Philip Game

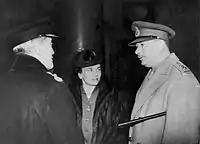
Commissioner Game (left) with the Duke and Duchess of Gloucester at Euston Station on the eve of their departure for Australia in 1945.

Upon his return to Britain, Game served as Metropolitan Police Commissioner from November 1935 until 1945, the last senior armed forces officer to be appointed to that post (with the exception of his immediate successor, a senior civil servant, all successive commissioners have been career police officers). Not long after his appointment Game was responsible for policing the funeral of King George V and the 1937 Coronation of George VI and Elizabeth. For his work in the 1937 coronation, Game was appointed by King George VI a Knight Grand Cross of the Royal Victorian Order (GCVO) on 11 May 1937. His time in the post also saw the experimental introduction of patrol dogs at Peckham in 1938.